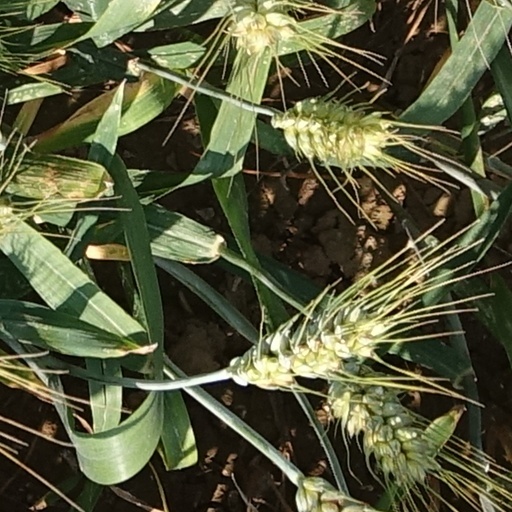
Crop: wheat